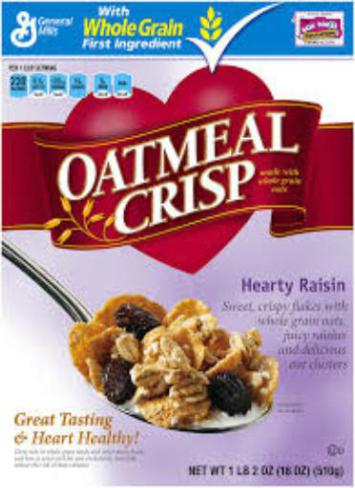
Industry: Food